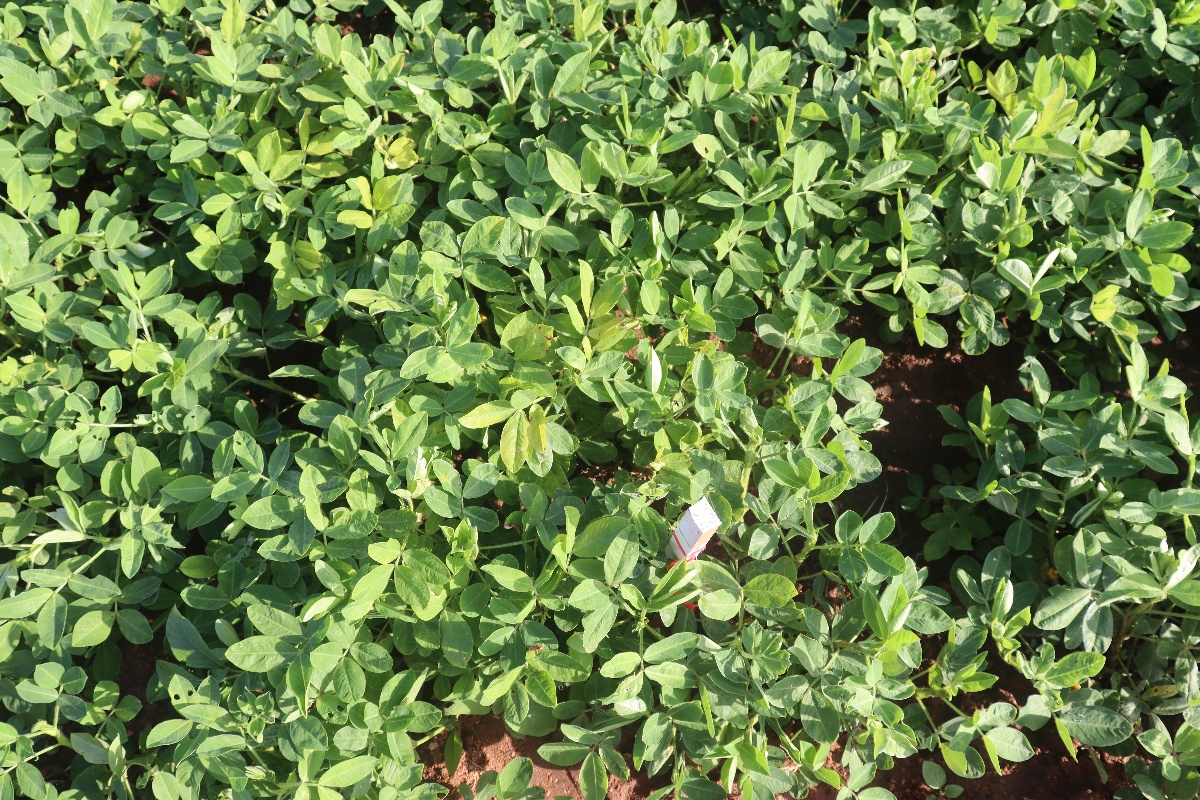
Label: early_leaf_spot